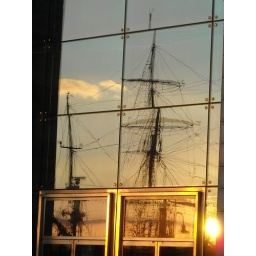
tall ship in the window